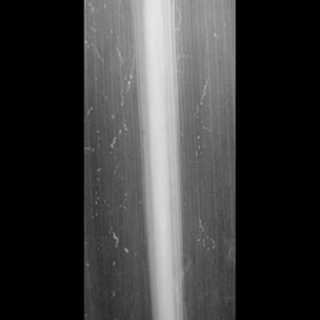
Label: sugarcane_mosaic